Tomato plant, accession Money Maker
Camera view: bottom (45 deg); turntable rotation: 30 degrees
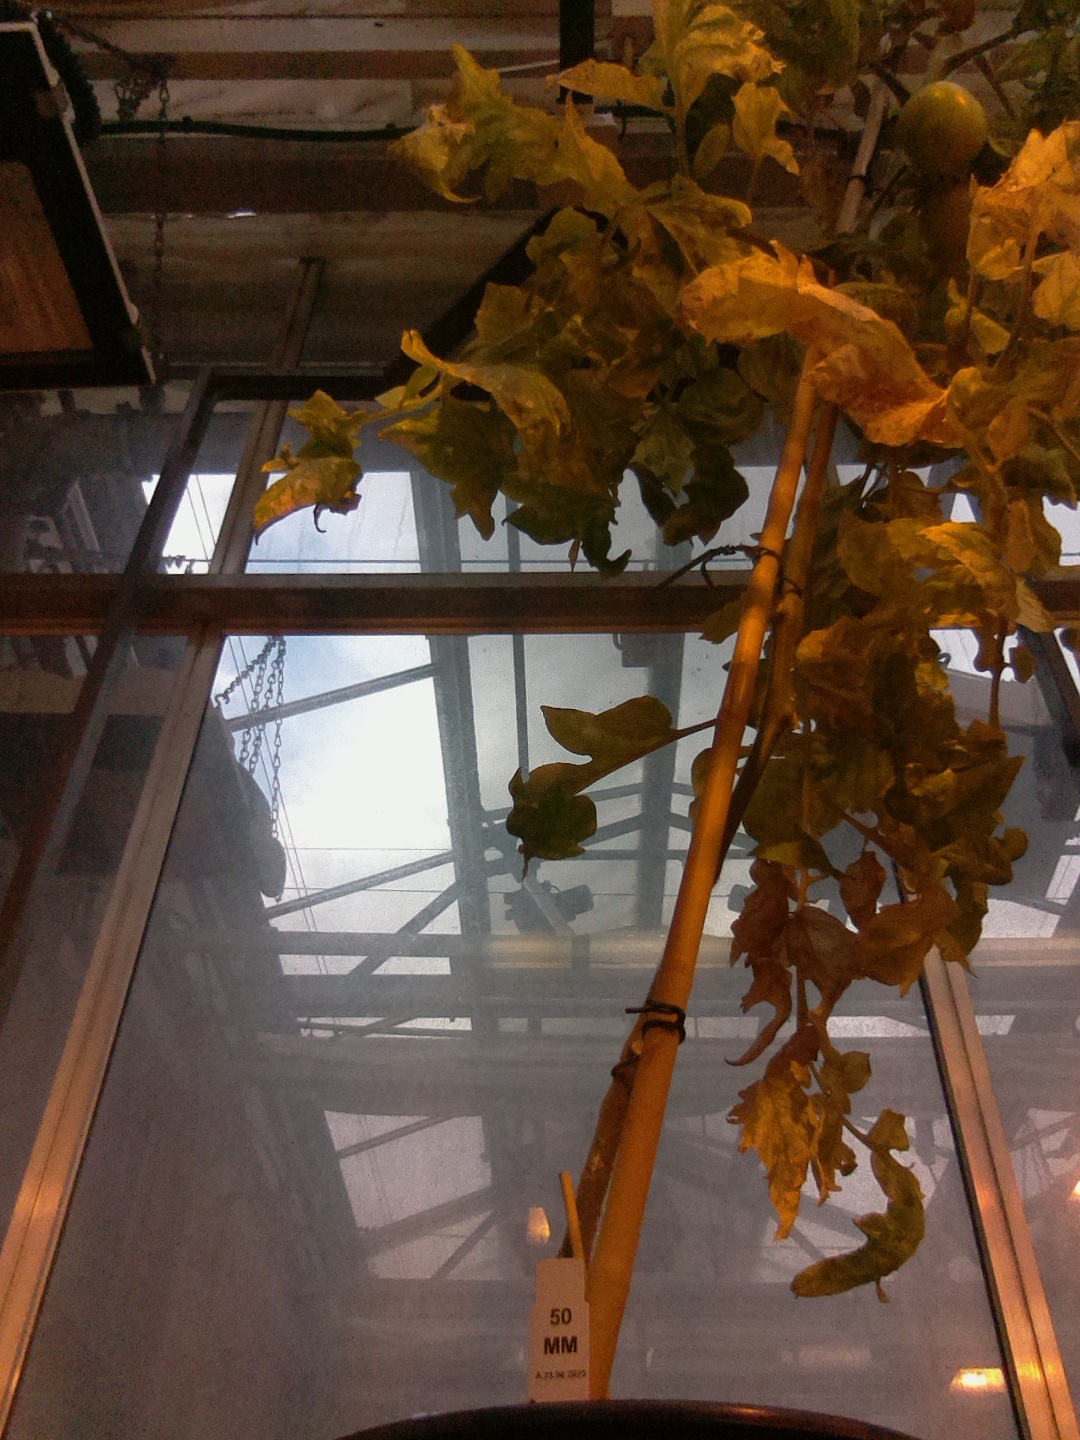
BBCH growth stage 79: 90% -100% of final fruit size